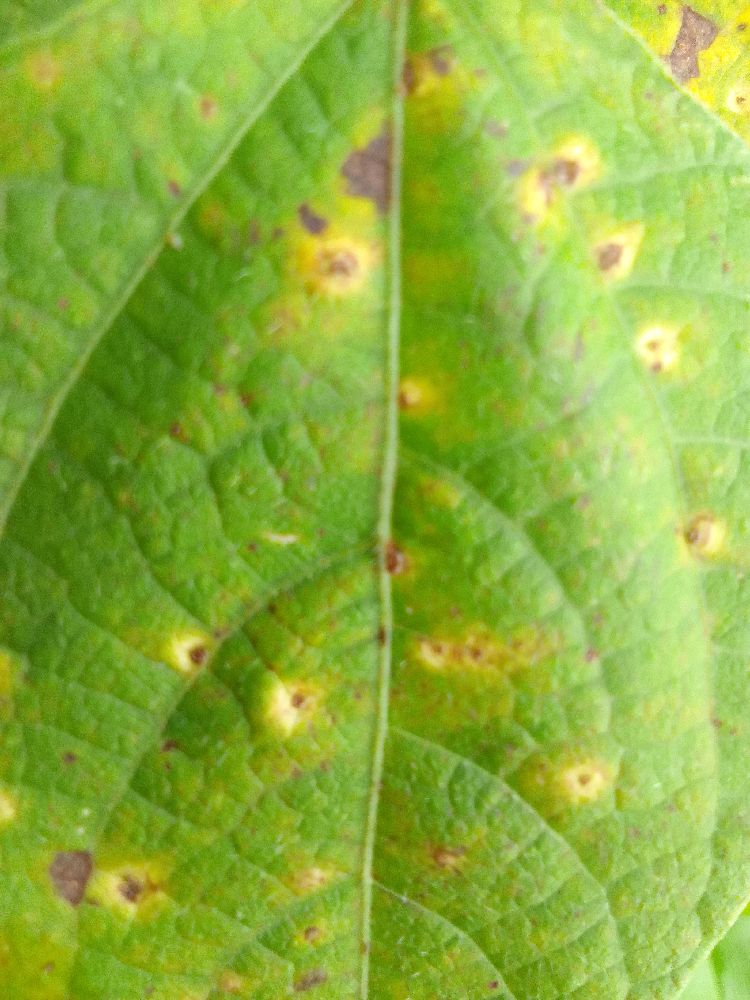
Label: rust